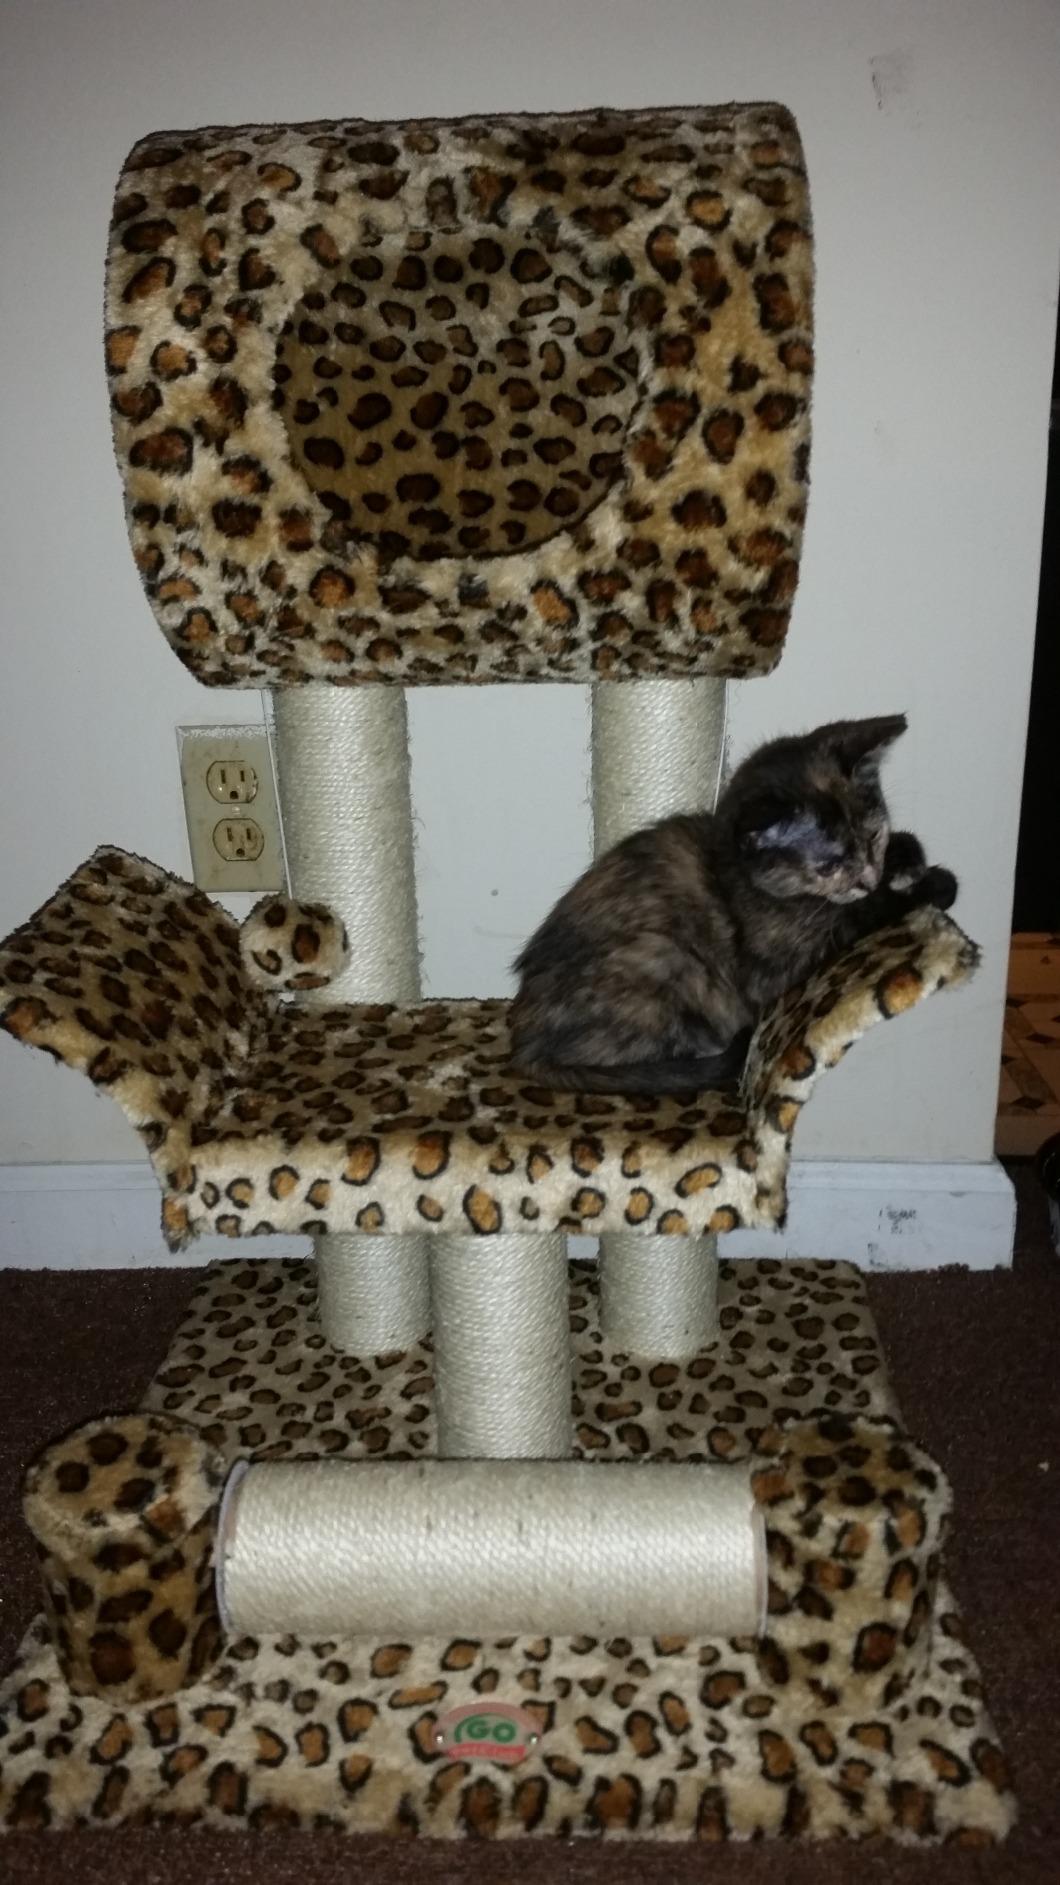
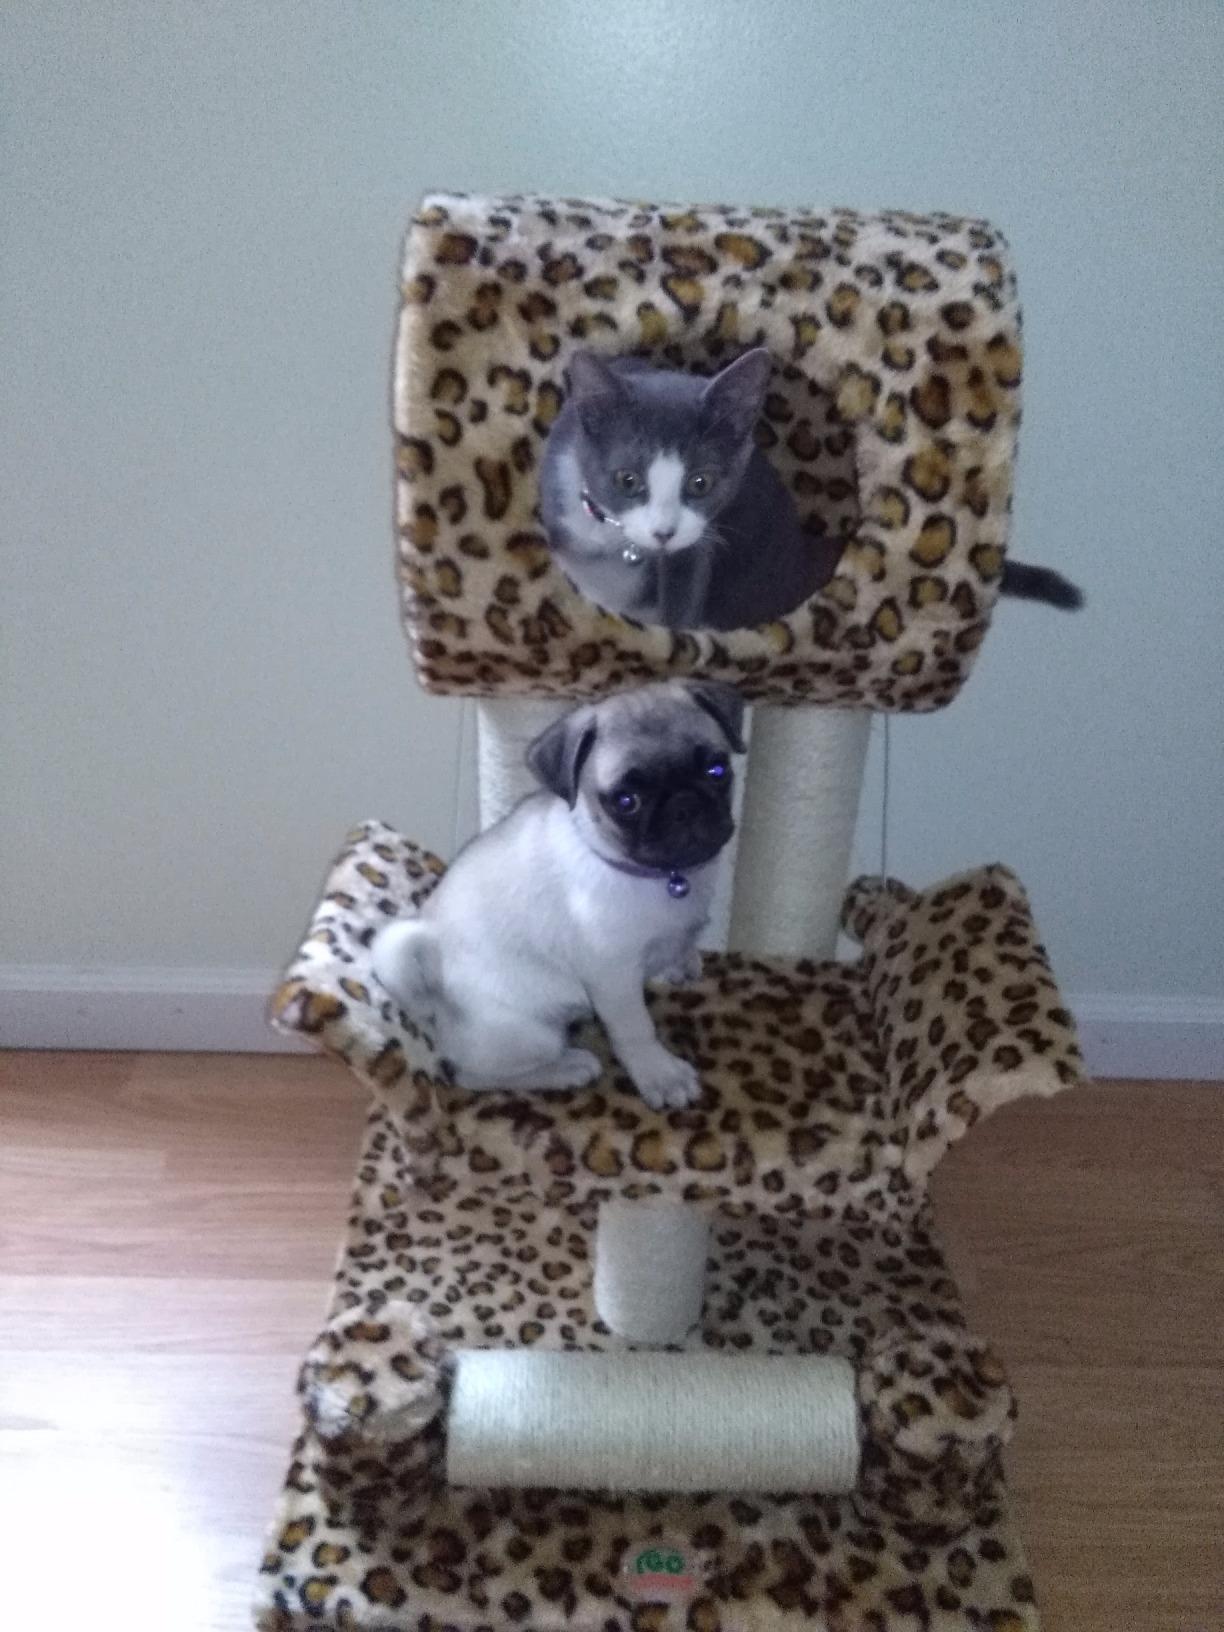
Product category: items_cat tree
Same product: yes